Midwxst

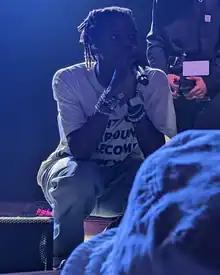
Midwxst performing in Philadelphia, 2022

Edgar Nathaniel Sarratt III (born June 5, 2003), known professionally as Midwxst (stylized as midwxst), is an American rapper and singer. He is signed to Geffen Records. He released several extended plays between 2020 and 2022, and his debut album "E3" released on September 1, 2023.